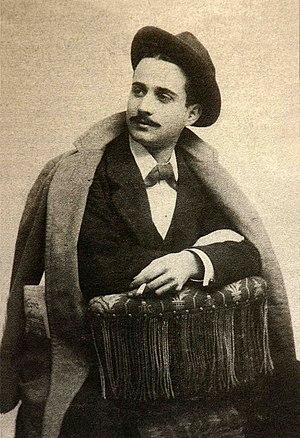
Miguel Mihura est un dramaturge et journaliste espagnol appartenant à la génération de 27.